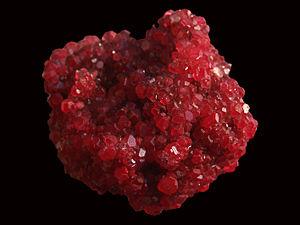
L'alunite est une espèce minérale composée de sulfate hydraté d'aluminium et de potassium de formule K Al₃ (SO₄)₂ (OH)₆ avec des traces de sodium et de fer. Cristaux pouvant atteindre 1 cm.